Dortmund-Hörde station

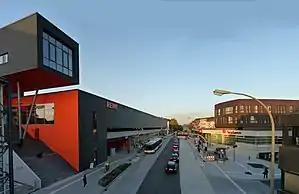

Dortmund-Hörde station is a passenger station in the Dortmund district of Horde in the German state of North Rhine-Westphalia. It is classified by Deutsche Bahn as a category 4 station.